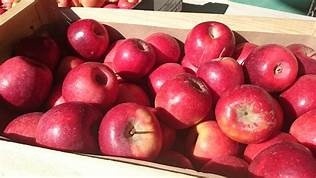
Label: apple